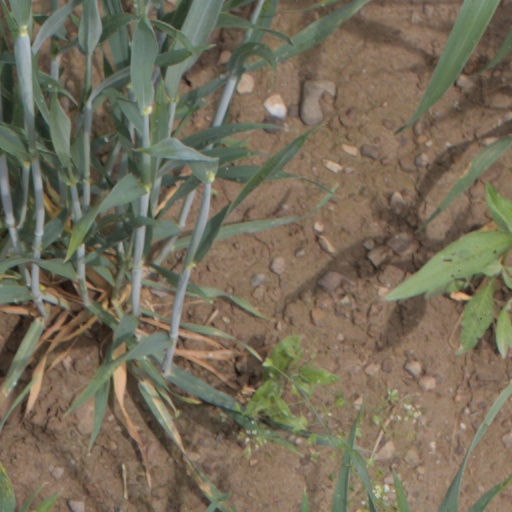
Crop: wheat